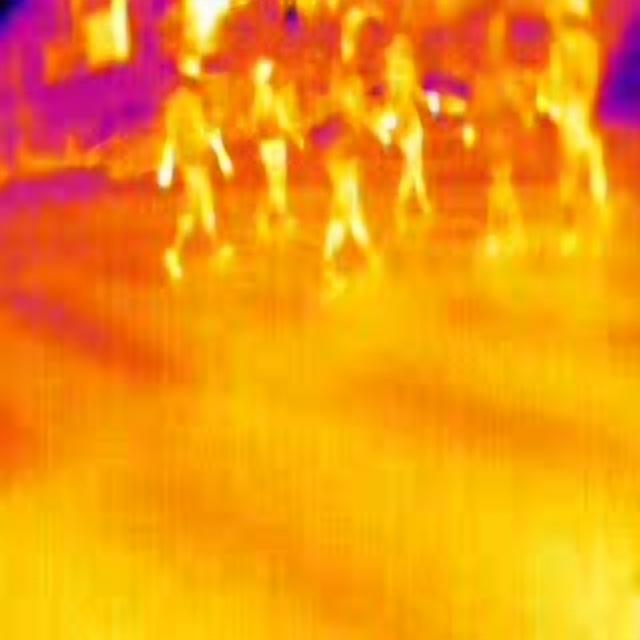
Detected objects:
label: person
label: person
label: person
label: person
label: person
label: person